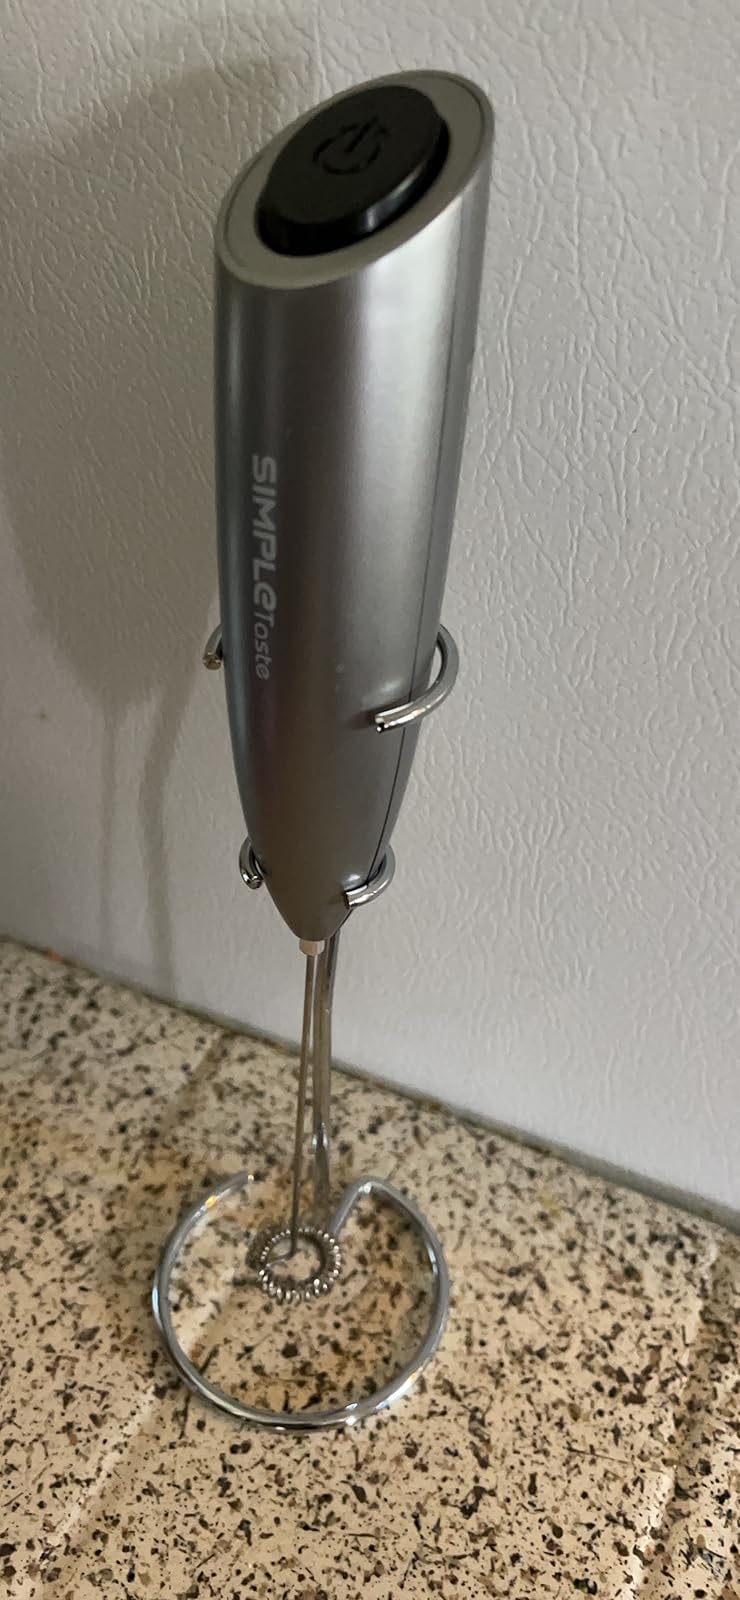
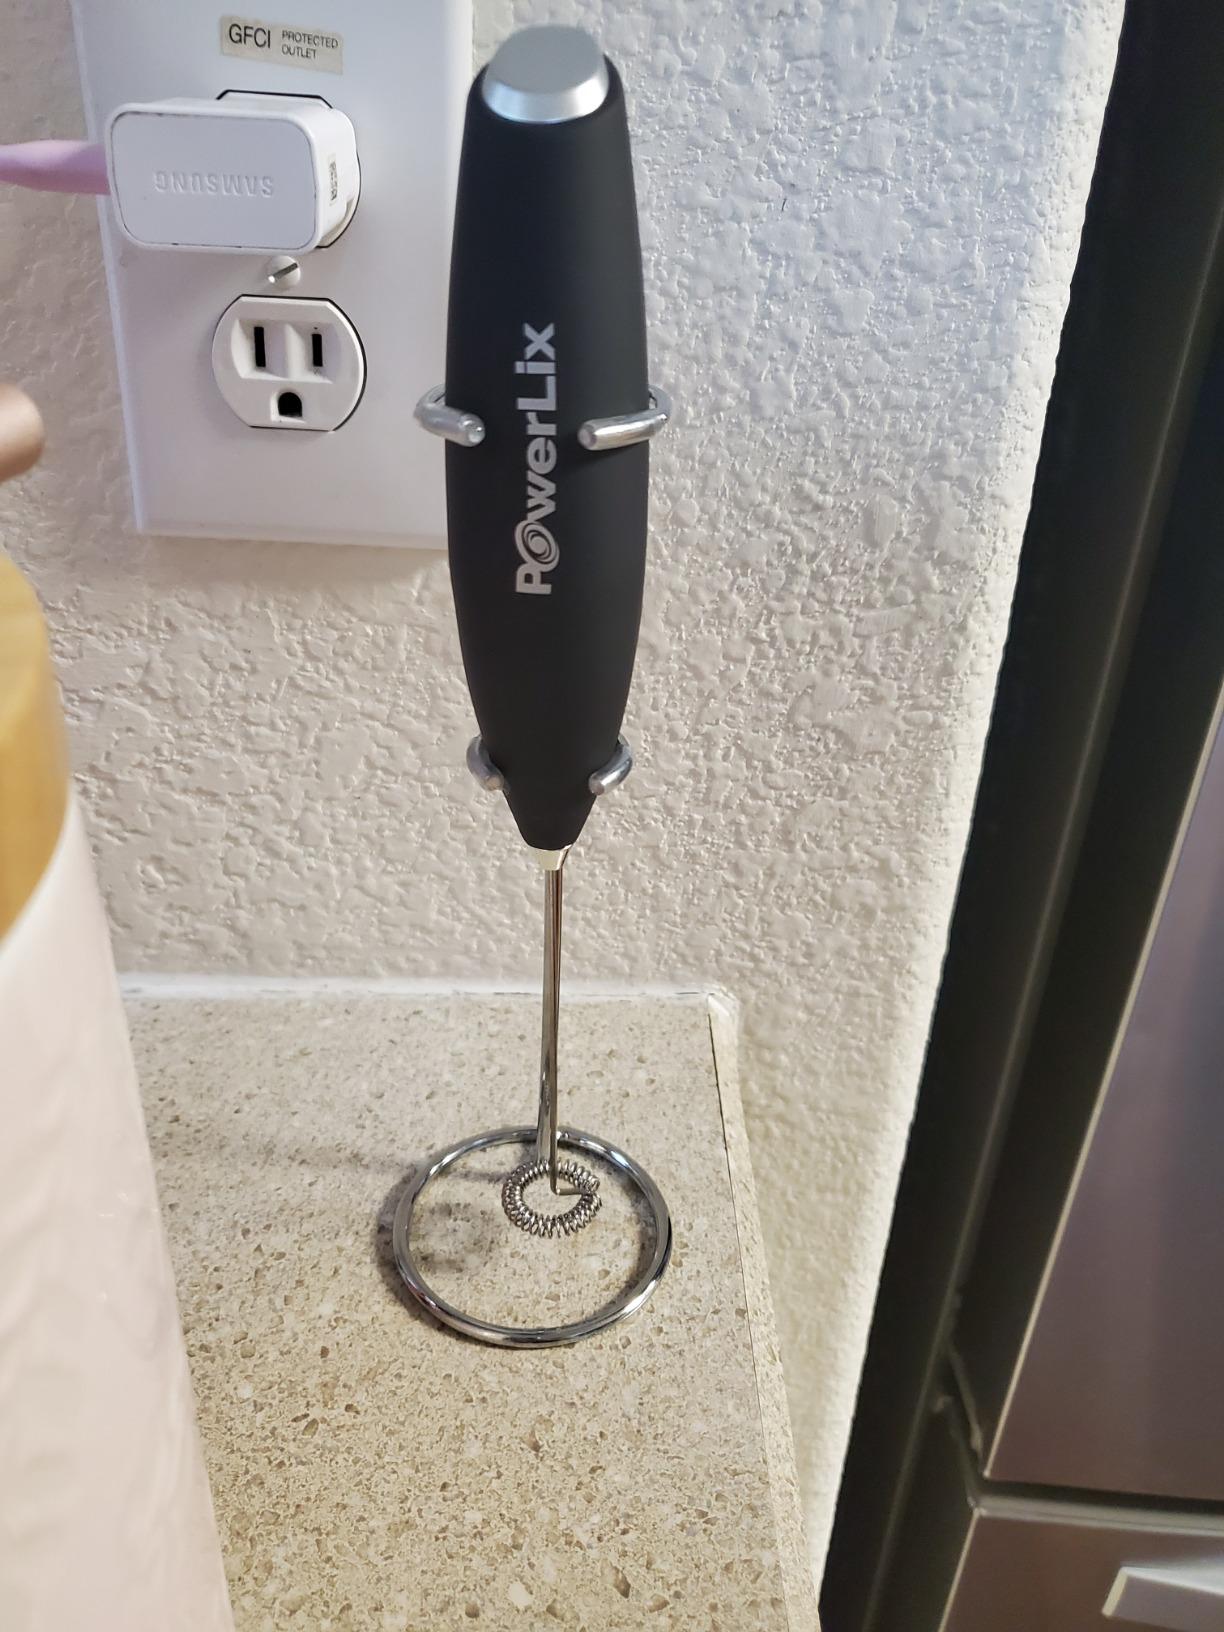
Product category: items_mixer
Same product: no